Australia at the 2010 Winter Olympics

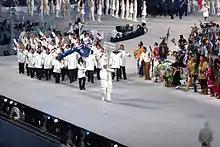
The athletes entering the stadium during the opening ceremonies.

Australia participated at the 2010 Winter Olympics in Vancouver, British Columbia, Canada. A team of forty athletes was selected to compete in eleven sports. The Chef de Mission was Ian Chesterman who has held the position since the 1998 Winter Olympics.